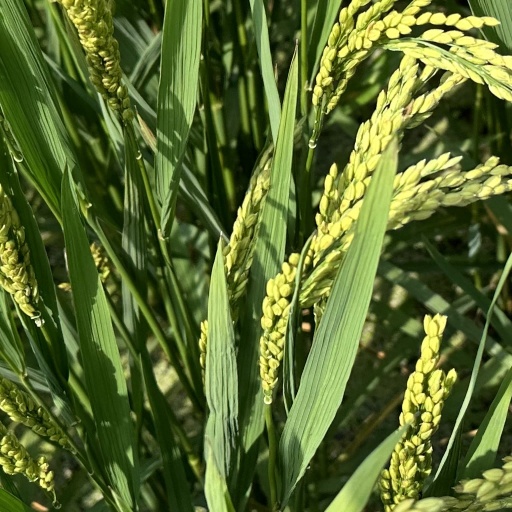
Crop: rice